Bohuslav Martinů Complete Edition

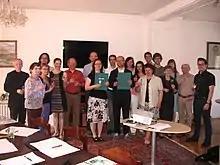
Formal session of the BMCE Editorial Board

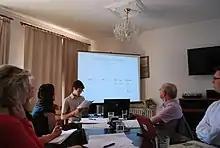
A meeting of the BMCE Editorial Board

The editorial board of the BMCE comprises leading experts – musicologists – from all over Europe, who have experience with the critical editions of other major composers: